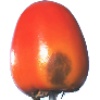
Label: Kaki 1